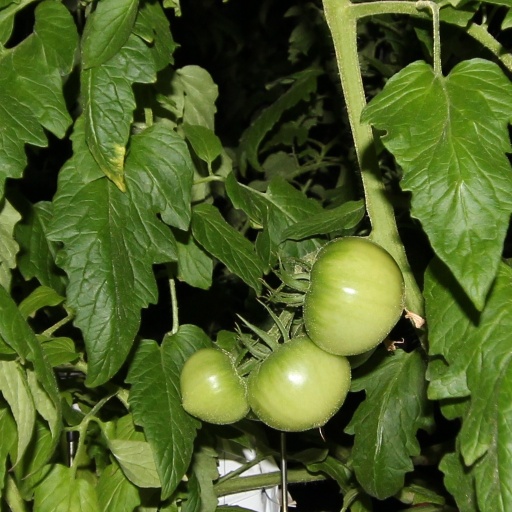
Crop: tomato